Arresting gear

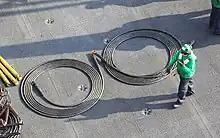
New cross-deck pendants are coiled and ready for quick installation.

The major systems that make up typical arresting gear are the hook cable or pendants, purchase cables or tapes, sheaves, and arresting engines.